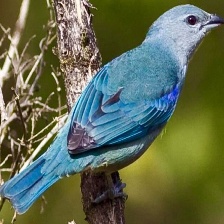
Species: AZURE TANAGER
Scientific name: THRAUPIS CYANOPTERA